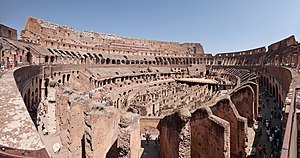
Colosseum
Det indre af Colosseum.
Colosseum i Rom blev påbegyndt af kejser Vespasian i år 70 og fuldført under hans søn Titus i år 80. Det er et amfiteater og blev bl.a. anvendt til gladiatorkampe.